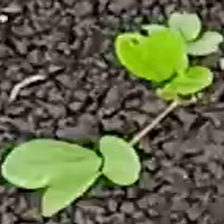
Weed species: Asian_Pigeonwings_(Clitoria Ternatea)